2033 in public domain

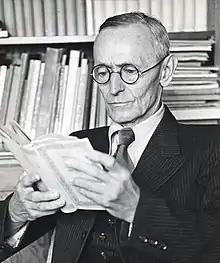
The literature of Hermann Hesse will enter the public domain in Europe in 2033.

When a work's copyright expires, it enters the public domain. Since laws vary globally, the copyright status of some works are not uniform. The following is a list of creators whose works enter the public domain in 2033 under the most common copyright regimes.